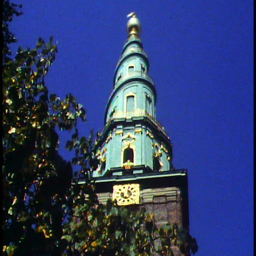
close - up to top with stairs on the outside